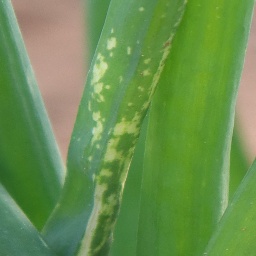
Label: Iris yellow virus